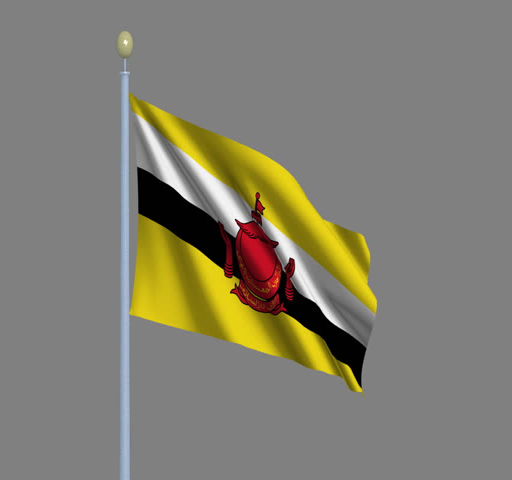
flag waving in the wind with flagpole - with alpha matte